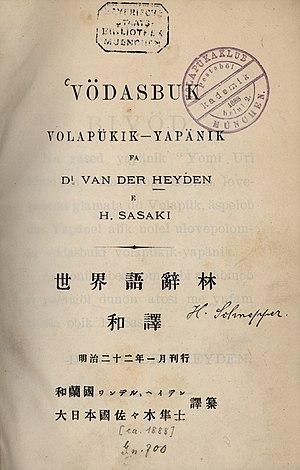
Page de garde d'un dictionnaire volapük-japonais publié en 1888 par le Dr Van Den Heyden et H. Sasaki.
Le volapük est une langue construite créée en 1879-1880 par Johann Martin Schleyer, un prêtre catholique allemand, qui lors d'une insomnie sentit que Dieu lui commandait de créer une langue auxiliaire internationale. Des congrès de volapük eurent lieu en 1884, 1887 et 1889. Après un rapide développement, la langue perd rapidement un grand nombre de locuteurs au profit de l'espéranto. Malgré cela, le volapük survit, réformé dans les années 1920 sous l'impulsion d'Arie de Jong. Aujourd'hui, il existe quelques dizaines de volapükistes, actifs surtout sur internet.